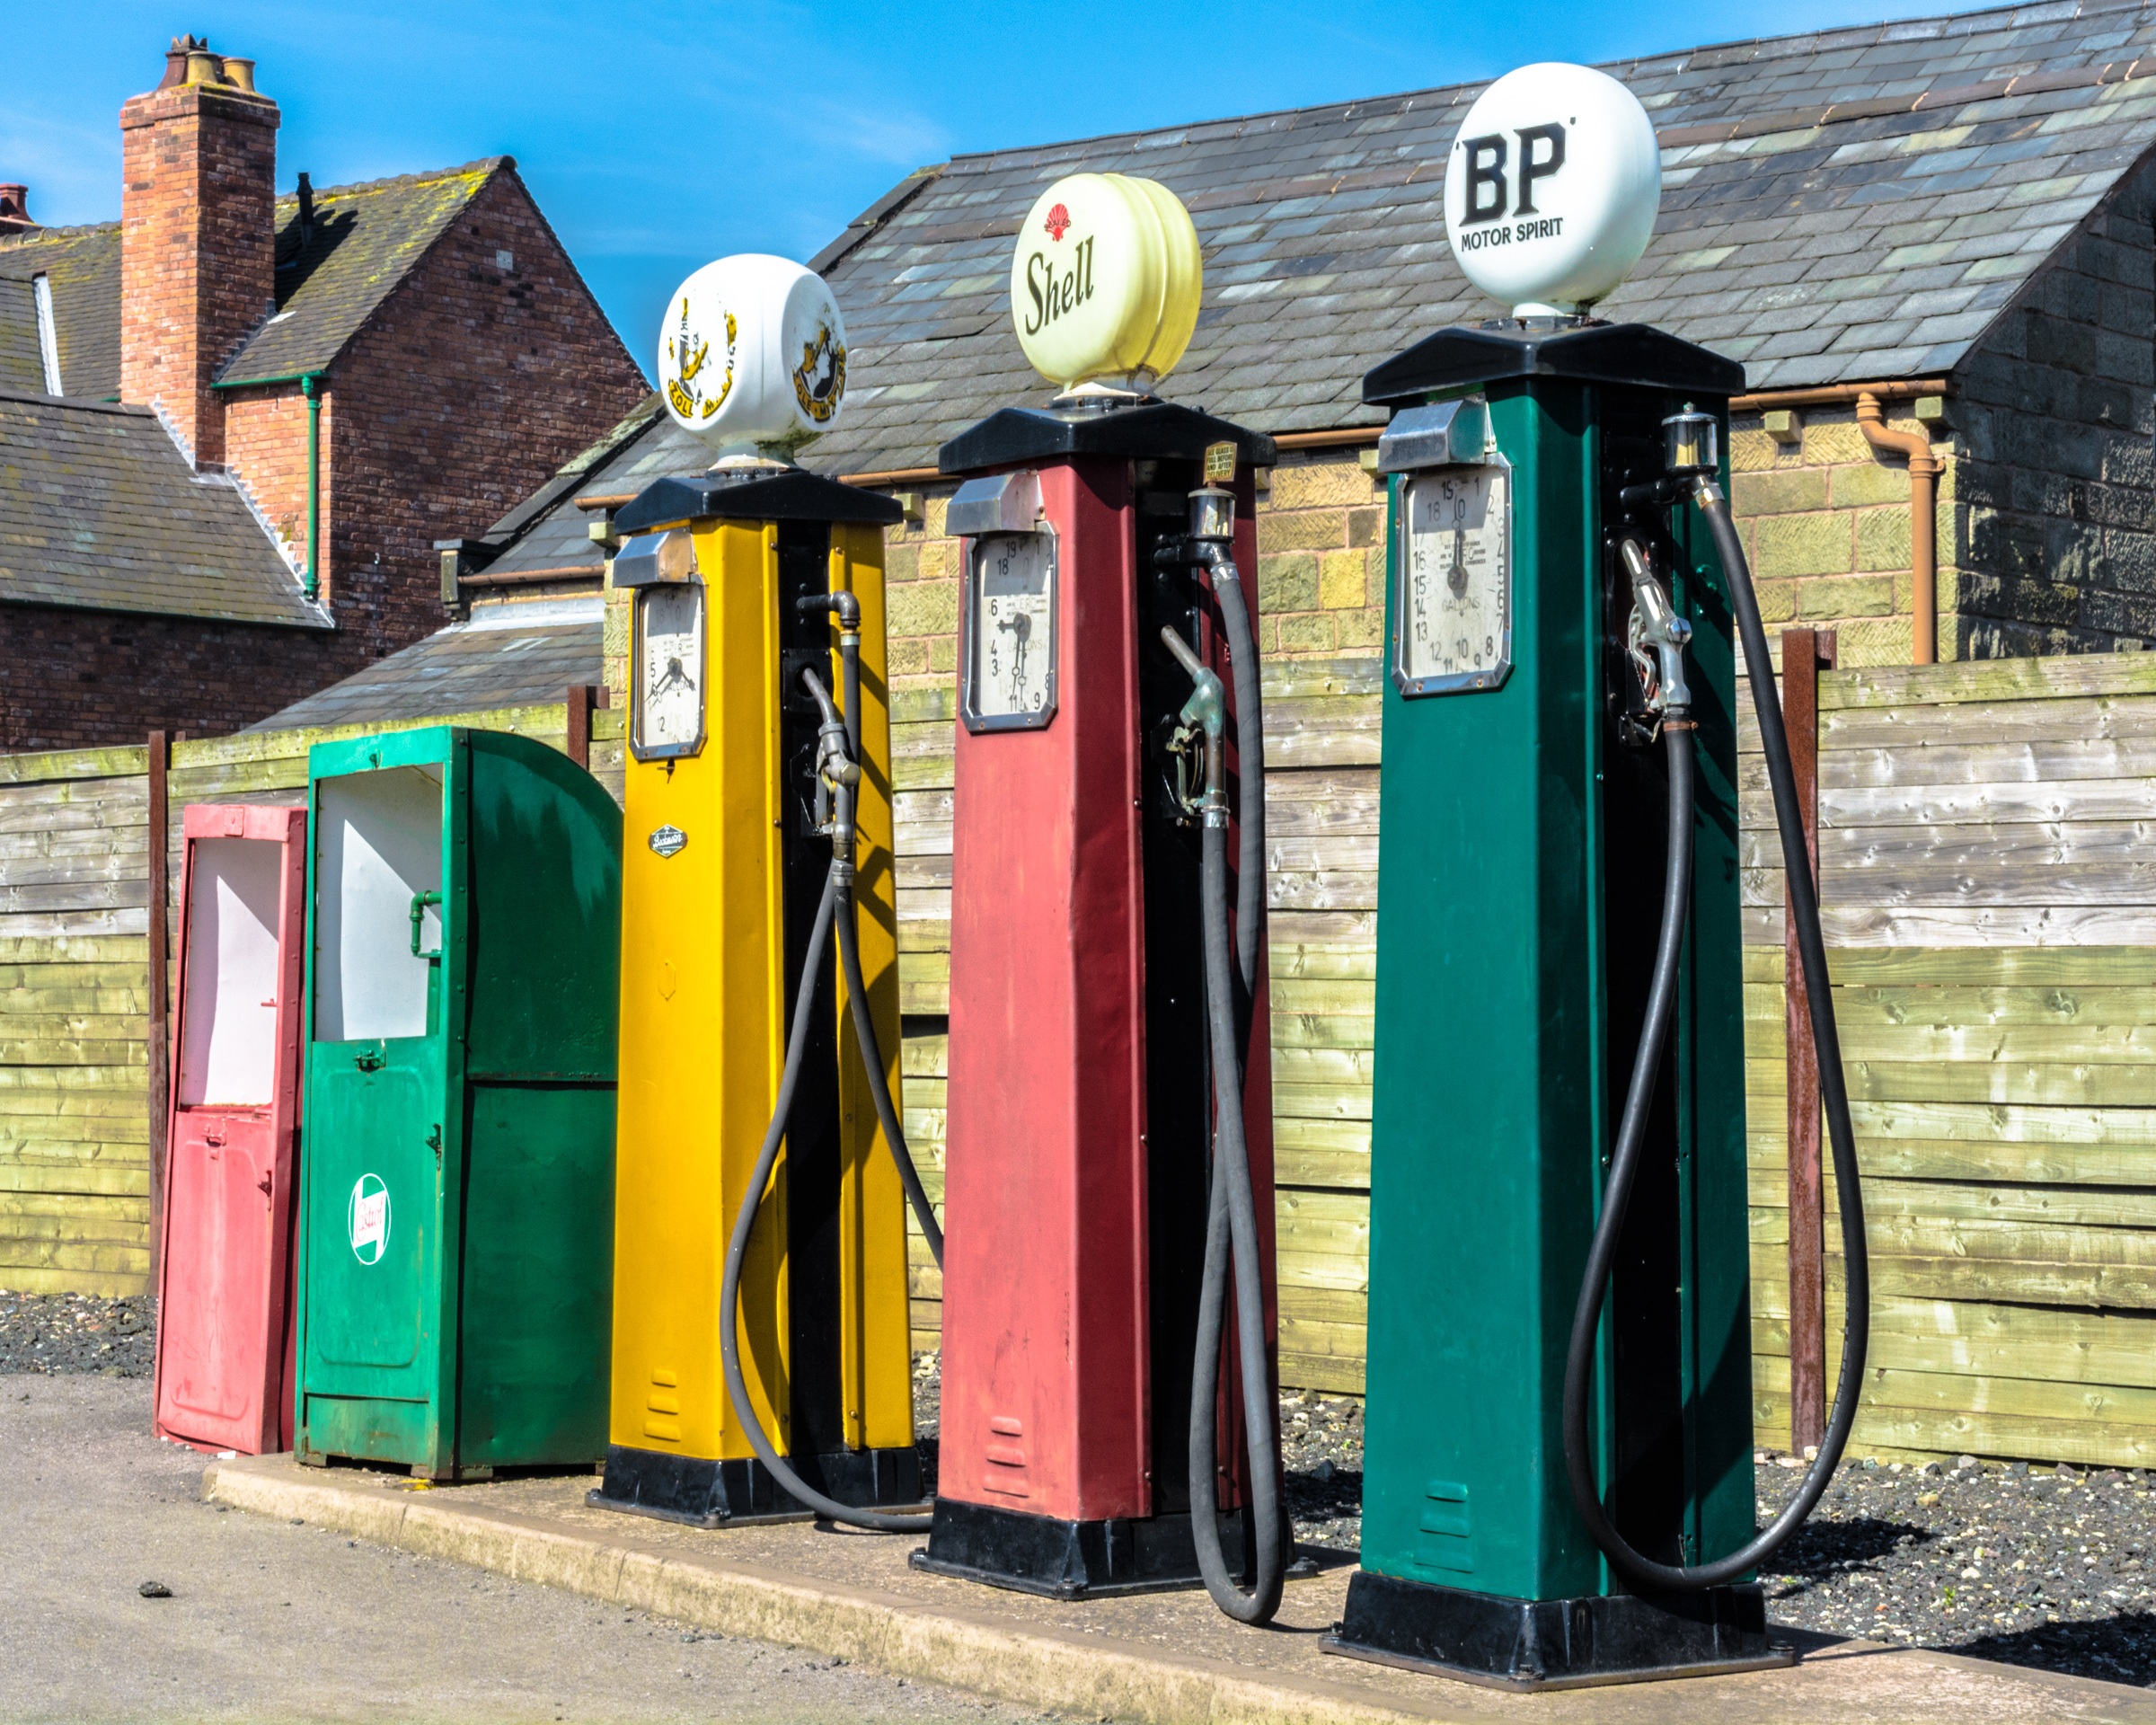
retro, transportation, color, gasoline, petrol, fuel, petroleum, refuel, petrol pumps, refill